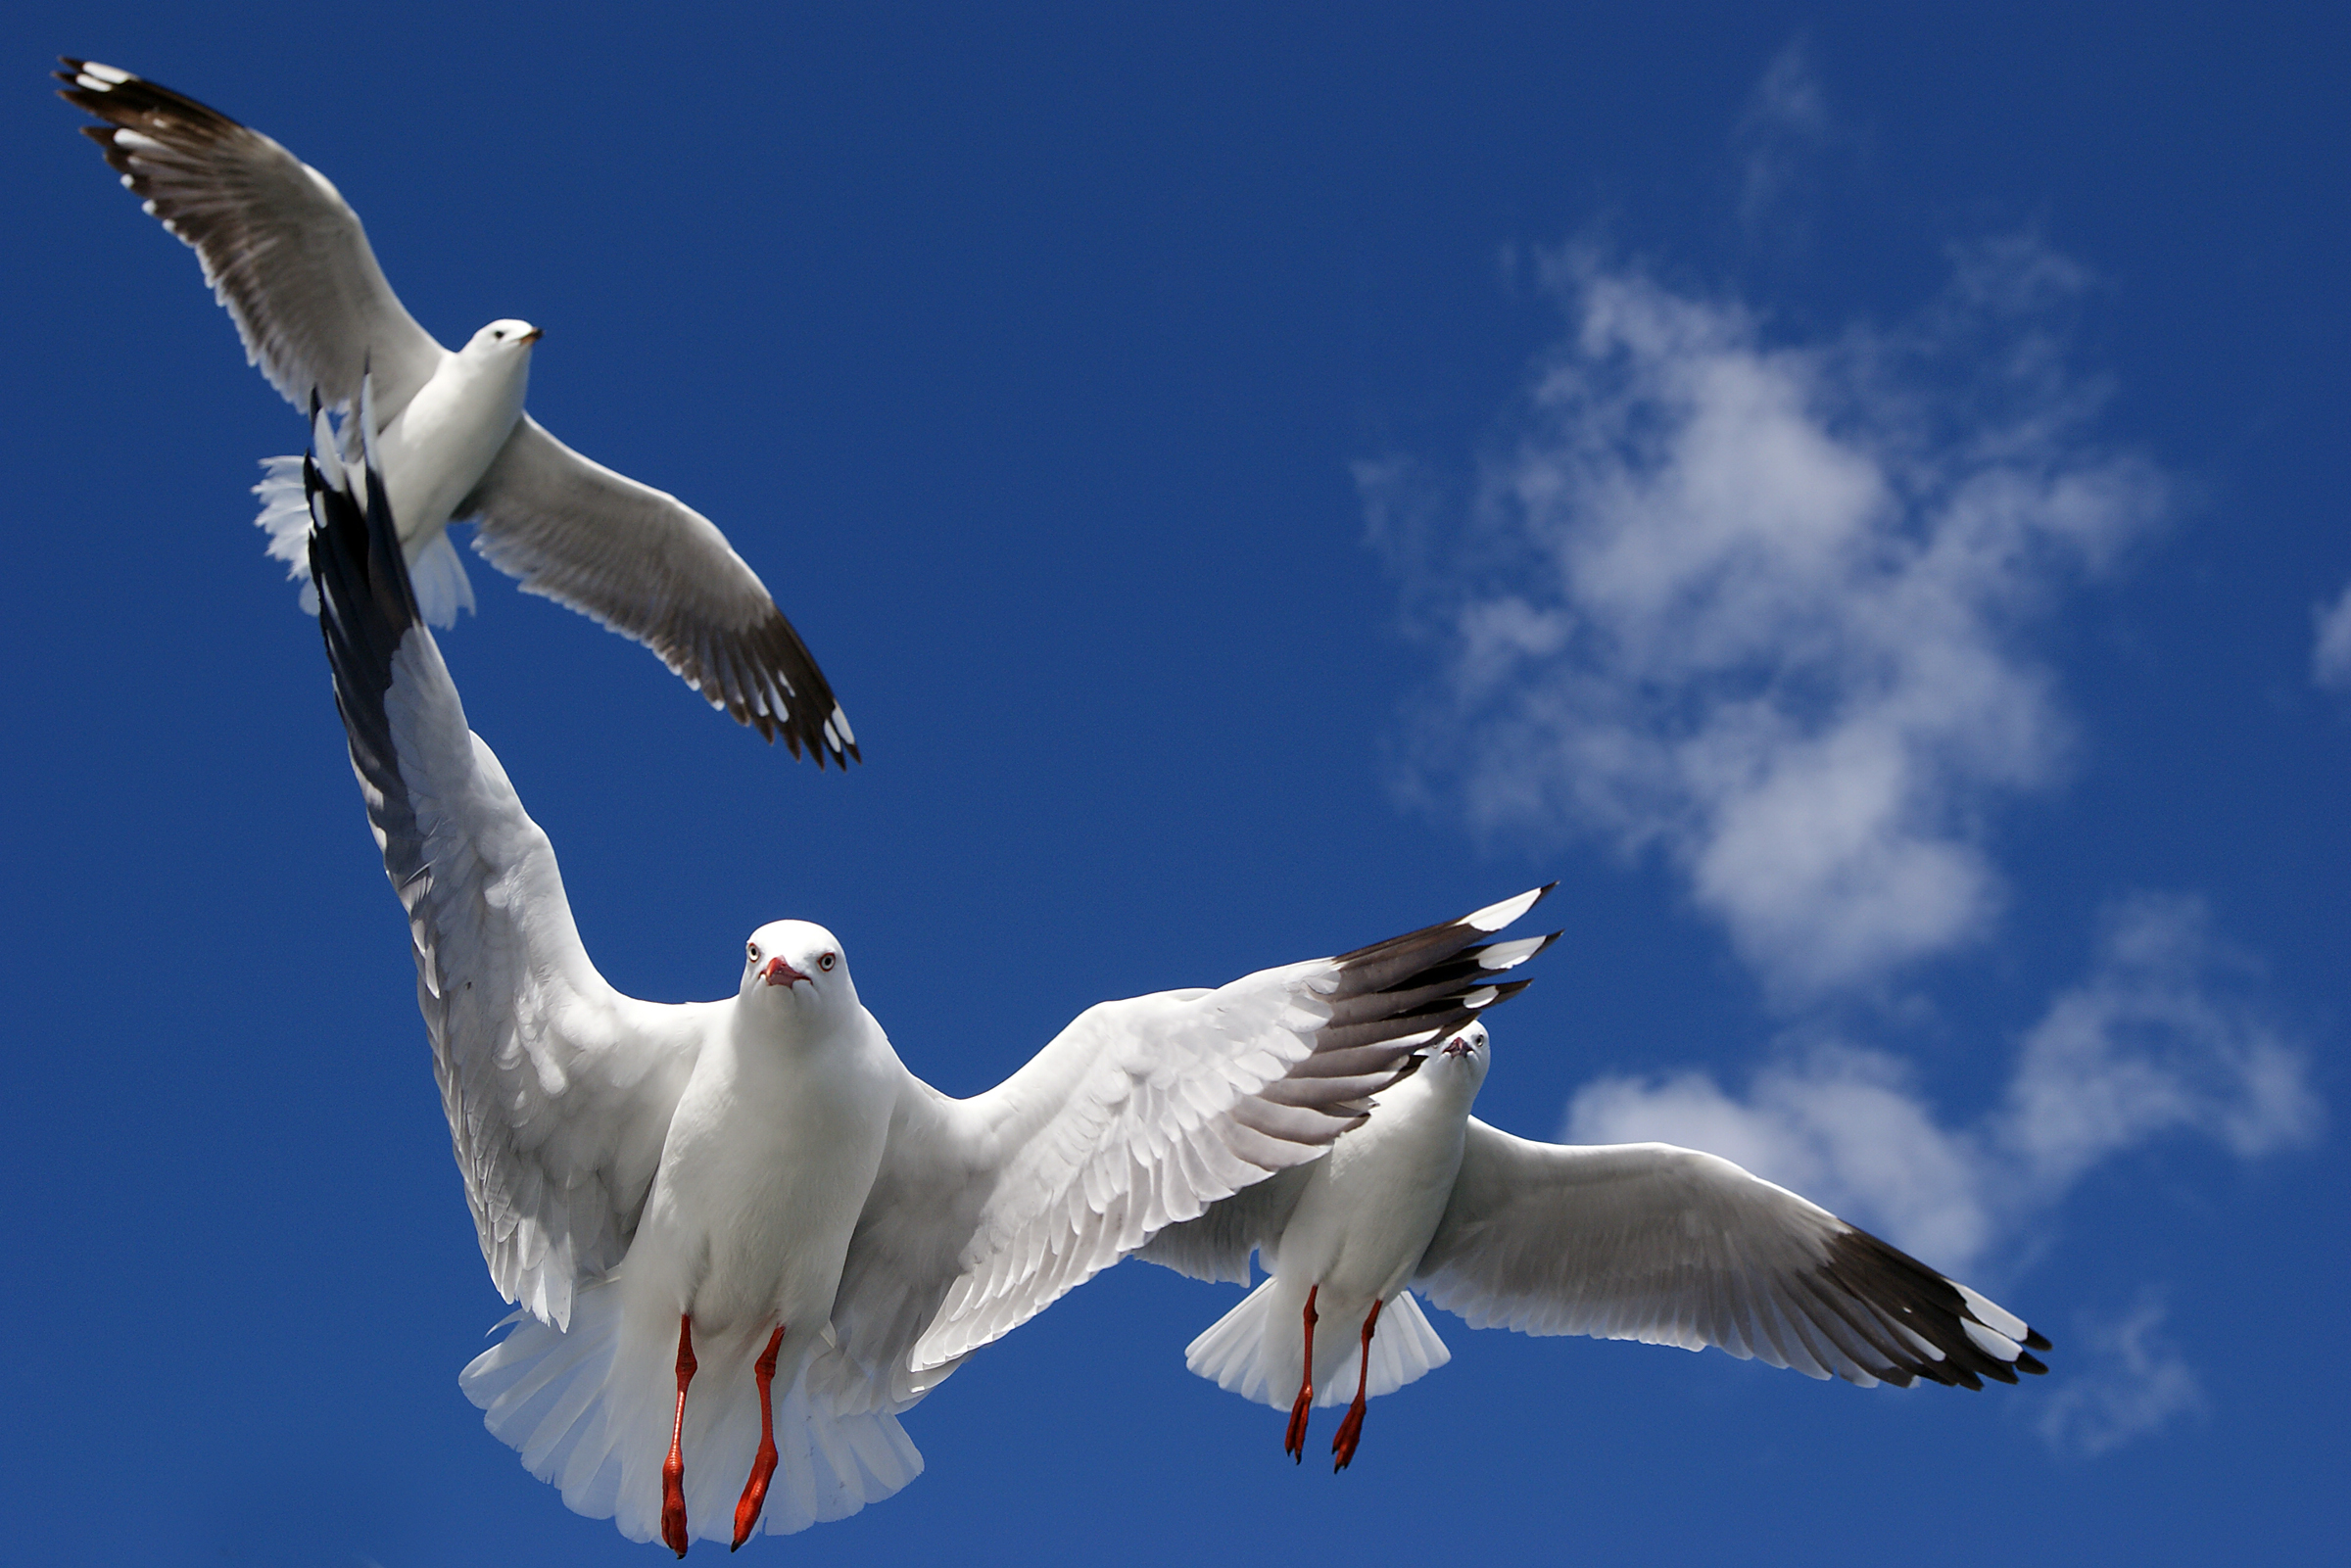
bird, wing, seabird, seagull, gull, beak, flight, fauna, publicdomain, vertebrate, birdflying, albatross, silvergull, australianseabird, gannet, charadriiformes, european herring gull